Gakhwangjeon Hall

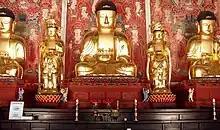
The Buddha Sakyamuni, attended by the Bodhisattvas Samantabhadra (left) and Manjusri (right), forming the Buddhas of the Three Periods with Prabhutaratna (far left) and Amitābha (far right).

Seven statues are enshrined on the altar of Gakhwangjeon Hall. The primary icons are a seated triad depicting the Buddhas of the Three Periods giving salvation to sentient beings across all time, with Sakyamuni as the Buddha of the present, Prabhutaratna as Buddha of the past, and Amitābha as Buddha of the future (not to be confused with the triad of Sakyamuni, Dīpankara and Maitreya in the "Lotus Sutra"). This unusual combination of Buddha statues is unique to Hwaeomsa, but was frequently featured in "gwebuls" from the province of Jeolla throughout the 18th century, including pieces from Naesosa (1700), Cheonggoksa (1722), Anguksa (1728), Unheungsa (1730), Dabosa (1745), and Gaeamsa (1749). The origin of the arrangement may not be scriptural, Buddhist scholar Oh Jinhee asserts, rather representing a visualization from "The Collected Five Voices of the Brahma" (五種梵音集) a ceremonial book first published in 1661 used to wish the dead a peaceful afterlife. Its preface was written by Byeogam Gakseong, suggesting a role in the selection of icons decades before their realization. Four Bodhisattvas stand interspaced between the Buddhas. Viewing left to right, they are Avalokiteśvara, the Bodhisattva of compassion; Samantabhadra, the Bodhisattva of meditation; Manjusri, the Bodhisattva of wisdom; and Ksitigarbha, the Bodhisattva of hell.